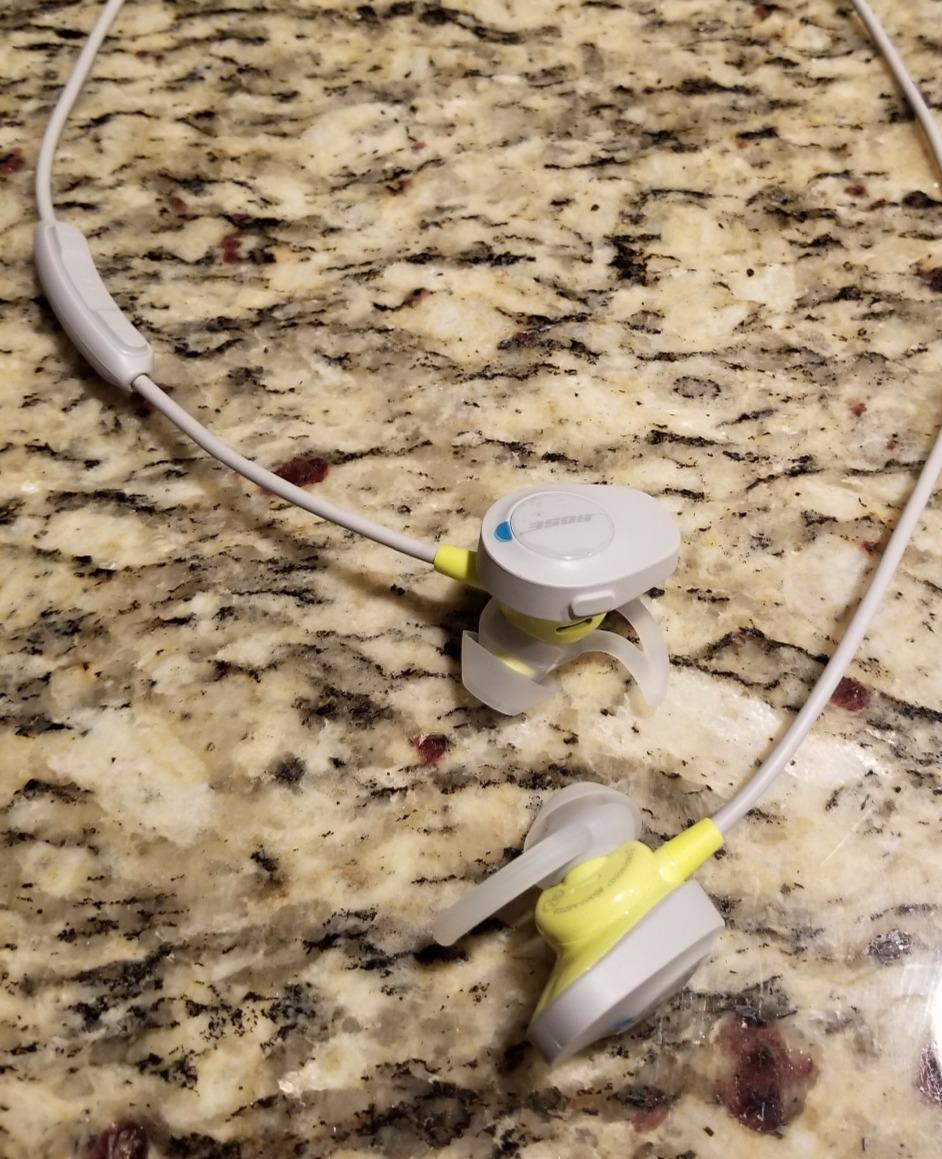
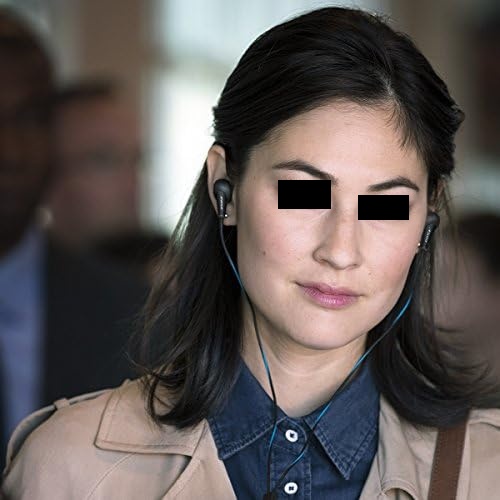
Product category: headphones
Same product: no